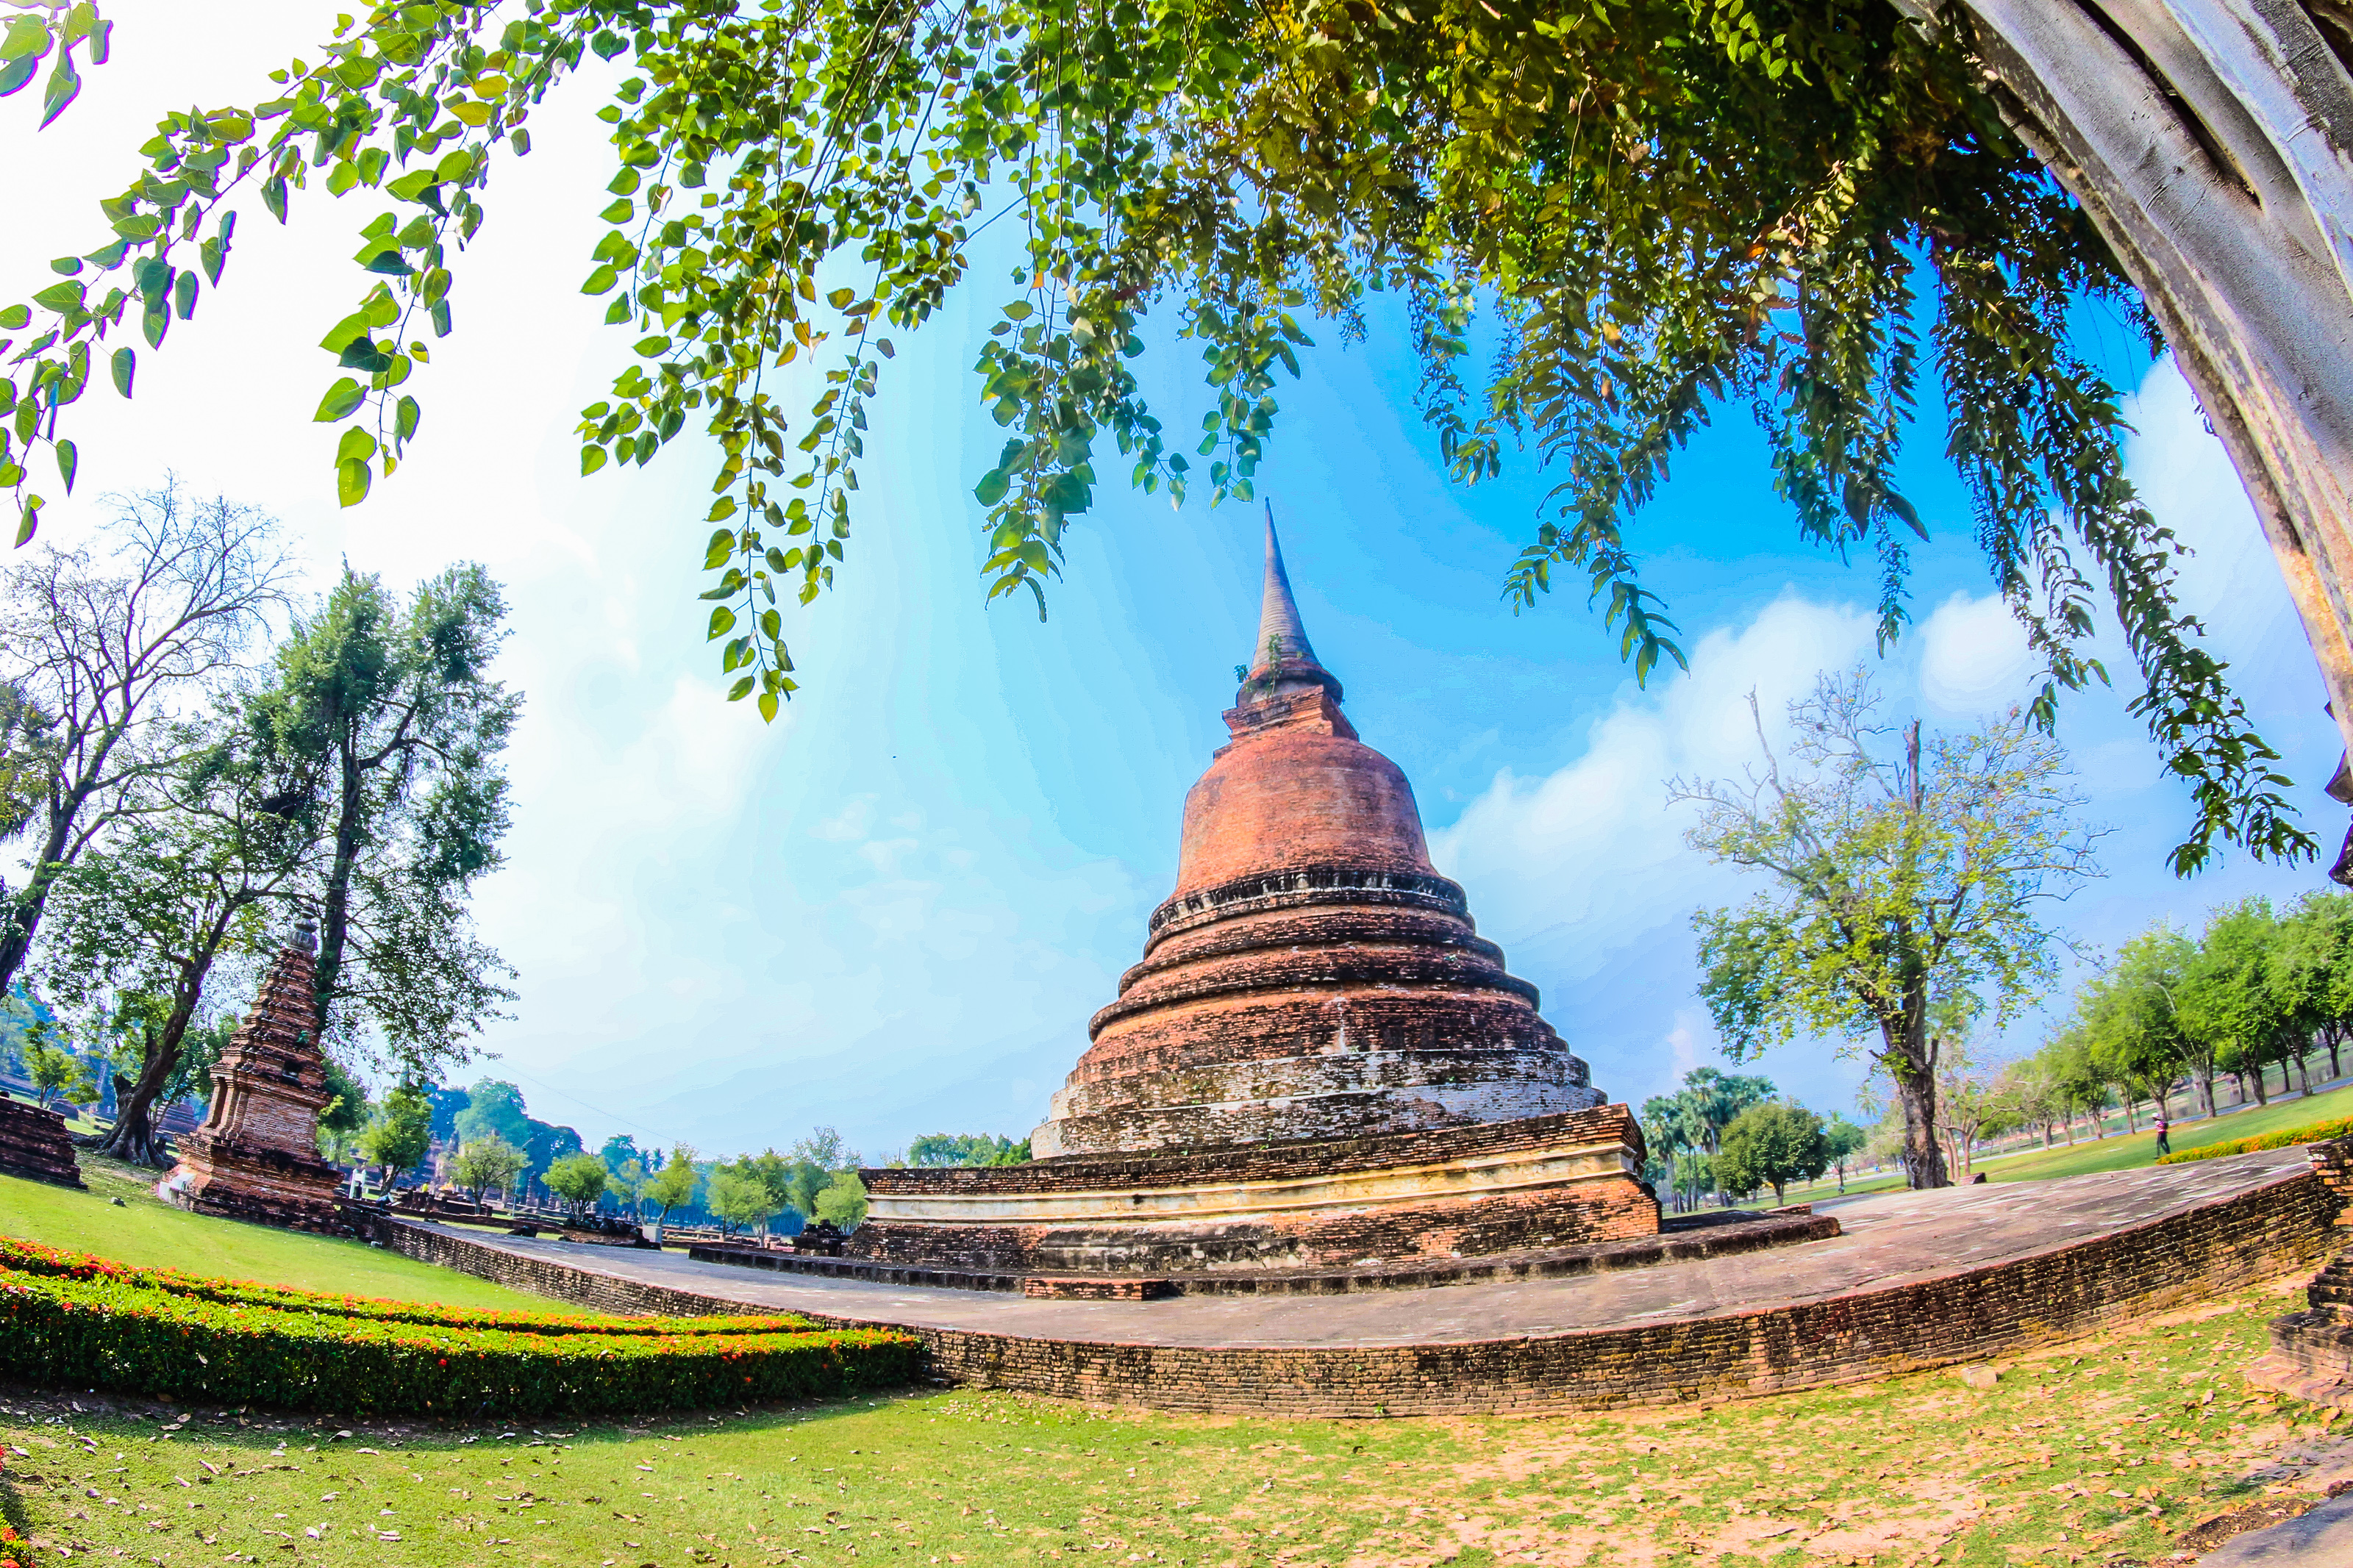
ancient, archeology, architecture, art, asia, buddha, buddhism, buddhist, civilization, cultural, culture, destination, east, famous, heritage, historical, history, landmark, meditation, old, pagoda, park, religion, ruin, scene, sculpture, seated, siam, site, southeast, statue, stone, sukhothai, symbols, temple, thai, thailand, thailand temple, tourism, tourist, traditional, travel, unesco, wat, worship, place of worship, sky, photography, tree, historic site, building, stupa, landscape, fisheye lens, world, tourist attraction, panorama